Beekeeping in Ireland

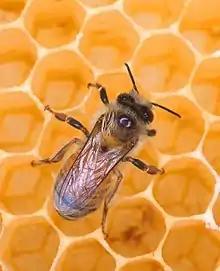
"Apis mellifera" with a "Varroa destructor" mite on its thorax

Presently, the "Varroa destructor" mite is the single greatest threat to bee colonies in Ireland. In the 1990s, colonies would die within three to four years if left untreated. By the 2000s, this had become closer to two years. Typically after the initial infestation, there can be a rapid increase in the mite population which would lead to colony collapse. "Varroa" mites arrived in the Republic of Ireland in 1998, in Northern Ireland in 2002 and within a few years had spread throughout most of the island. The mortality rate for over-wintered colonies during 2015–16 in the Republic of Ireland was 29.5% and for Northern Ireland was 28.2%; for comparison Wales was 22.4% and Scotland was 18%, while the European average was 12%. As a result of "Varroa", wild colonies do not survive for long; feral colonies, swarms that have escaped from apiaries, will die quickly. However, their homes can be re-occupied afterward by new swarms for the cycle to repeat. These feral colonies can become a source of large "Varroa" populations. The fact that "Varroa" has shown resistance to previously effective treatments can result in regional losses as high as 40–60%.